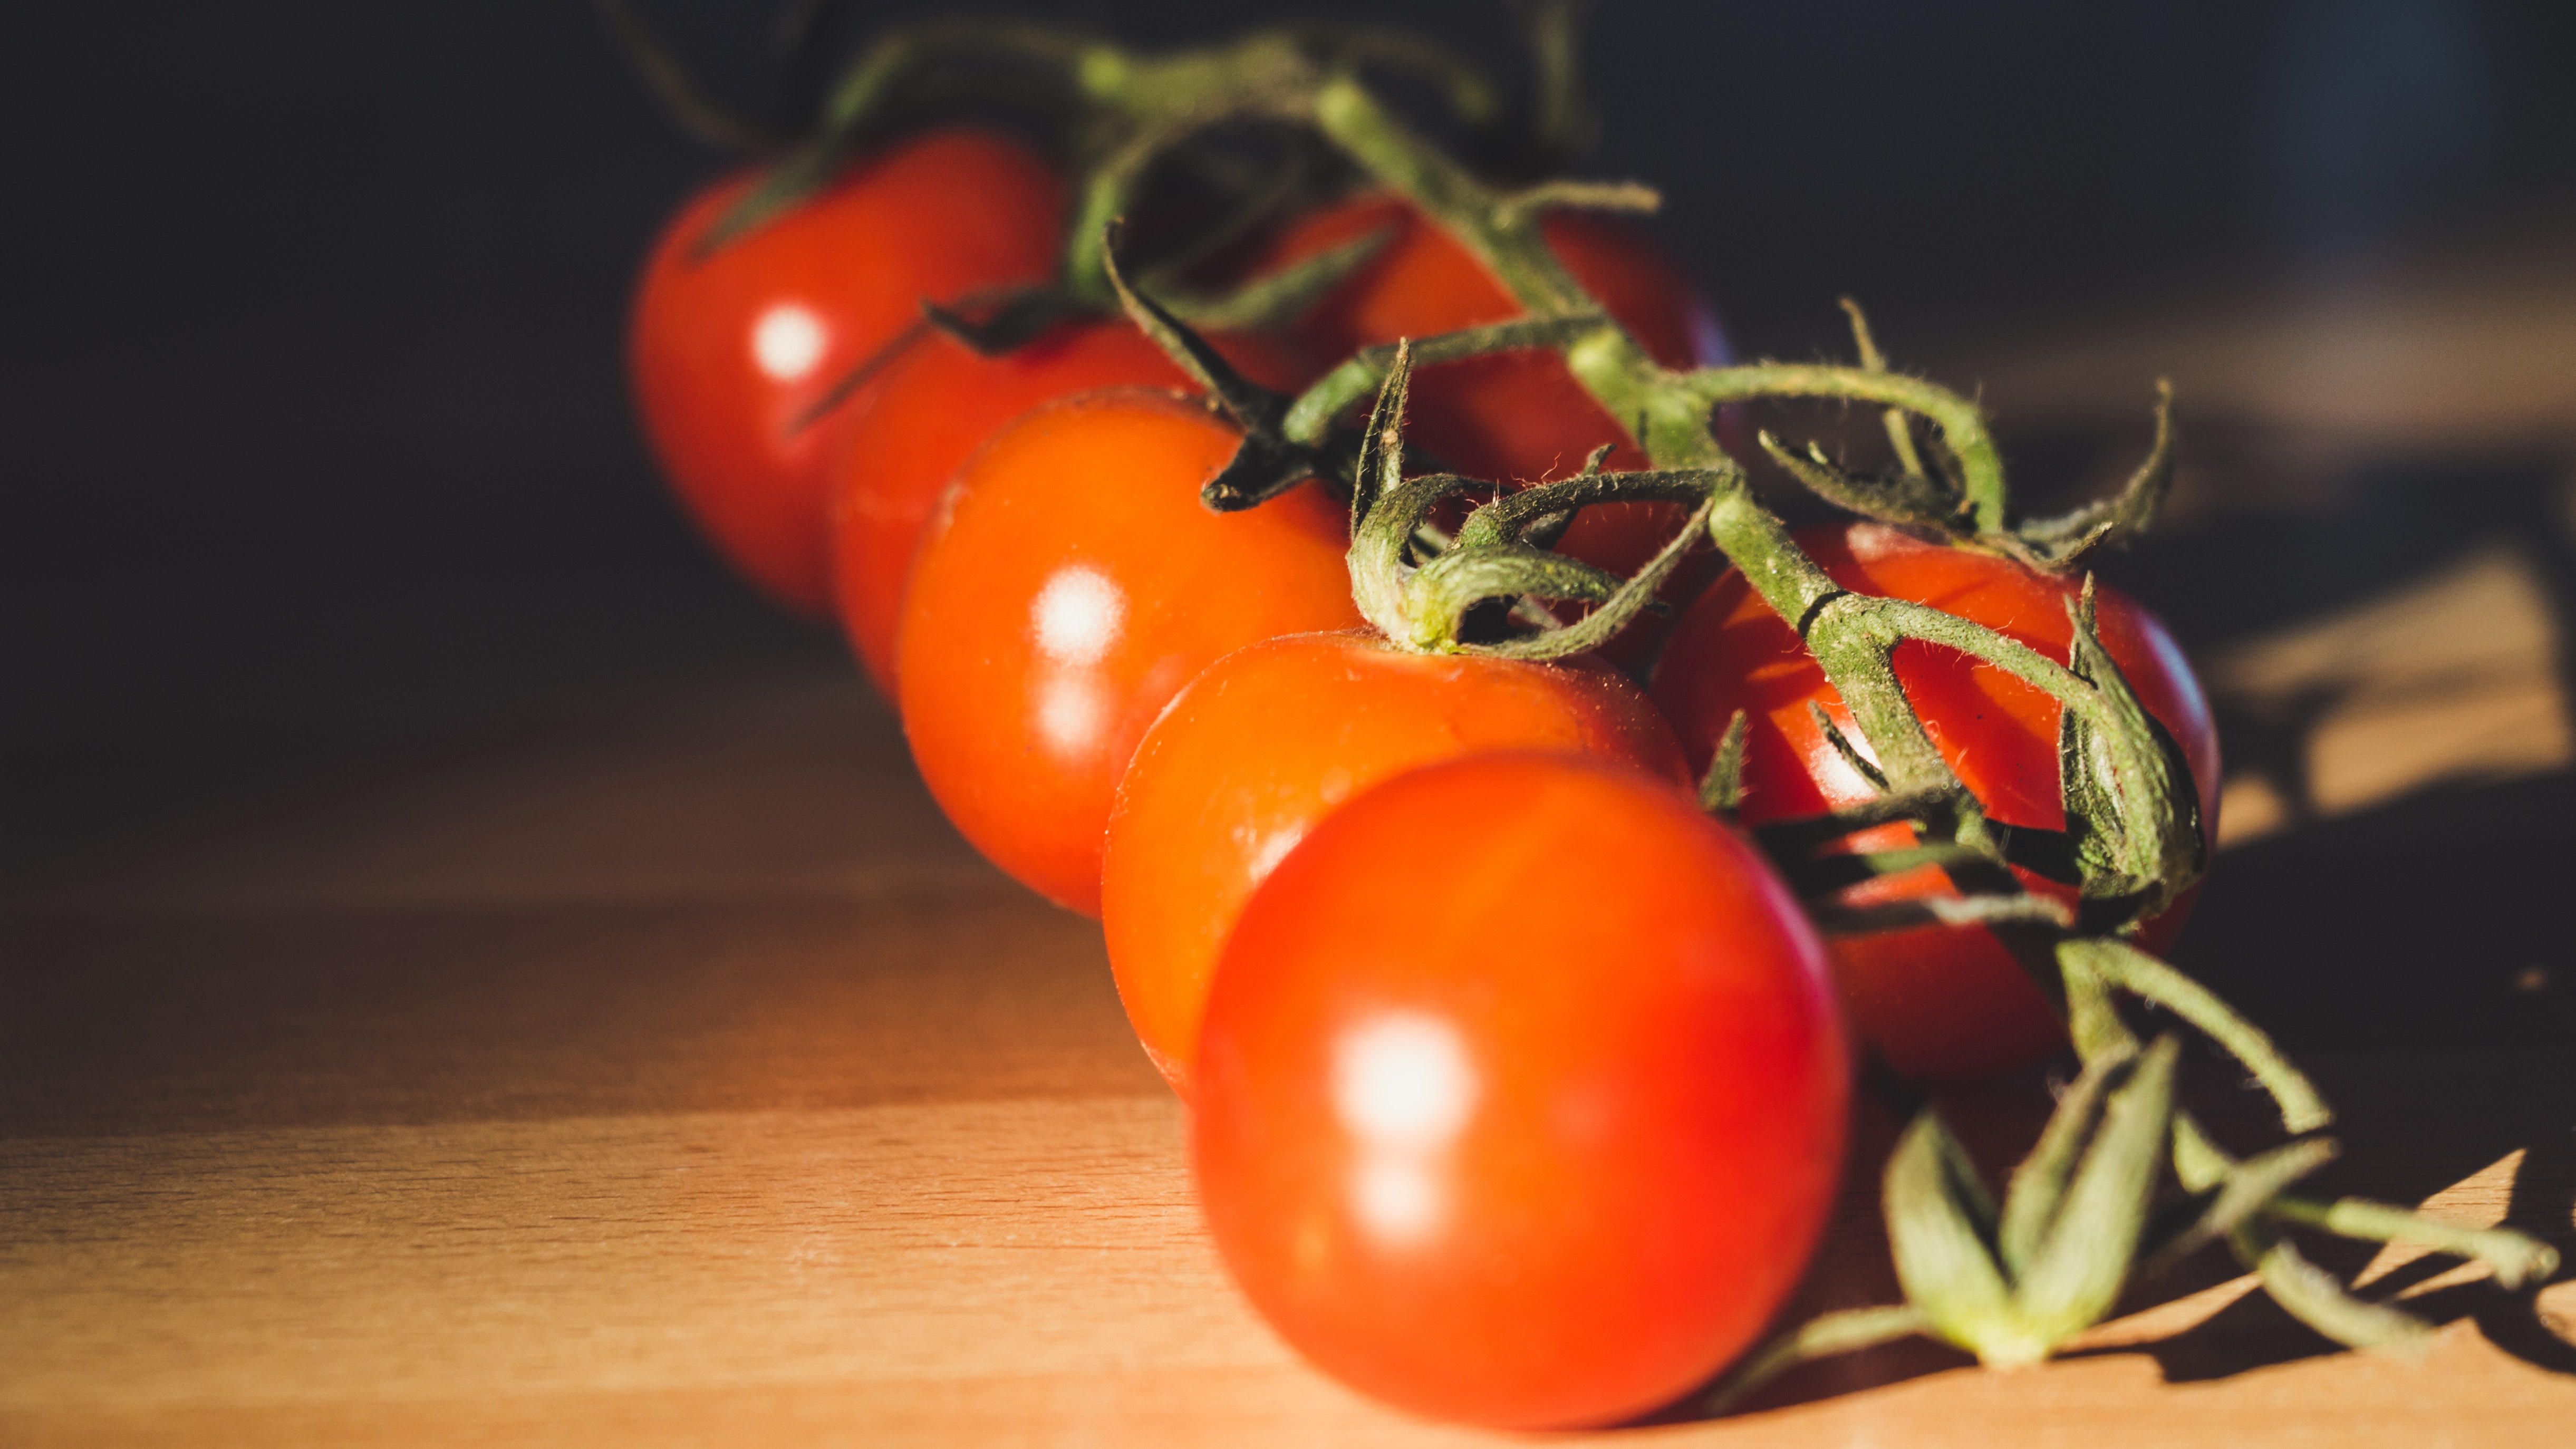
tomato, solanum, vegetable, fruit, natural foods, food, cherry tomatoes, plant, plum tomato, bush tomato, still life photography, nightshade family, local food, produce, vegetarian food, still life, vegan nutrition